Norton Camp

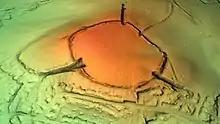
3D view of the digital terrain model

The earthwork consists of a single circular rampart ("univallate") up to 3 m high, with three "holloway" entrances dominated by linear banks extending out from the main perimeter. The ring has a diameter of about , enclosing an area of . The fort is at the top of low hill about 1 km north of the River Tone.